Lindiwe Sisulu

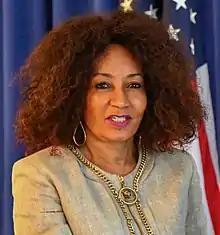
Sisulu in 2018

Lindiwe Nonceba Sisulu (born 10 May 1954) is a South African politician. She represented the African National Congress (ANC) in the National Assembly of South Africa between April 1994 and March 2023. During that time, from 2001 to 2023, she served continuously in the cabinet as a minister under four consecutive presidents. President Cyril Ramaphosa sacked her from his cabinet in March 2023, precipitating her resignation from the National Assembly.